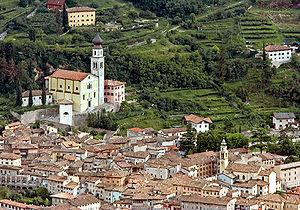
Ala est une commune italienne d'environ 8 900 habitants située dans la province autonome de Trente dans la région du Trentin-Haut-Adige dans le nord-est de l'Italie.
La Vallagarina ou le val Lagarina est le tronçon aval de la vallée traversée par la rivière Adige.